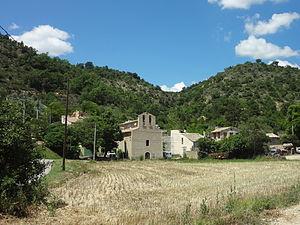
village de Saint-Jeannet
Cet article recense les édifices religieux des Alpes-de-Haute-Provence, en France, munis d'un clocher-mur.
Saint-Jeannet est une commune française, située dans le département des Alpes-de-Haute-Provence en région Provence-Alpes-Côte d'Azur.